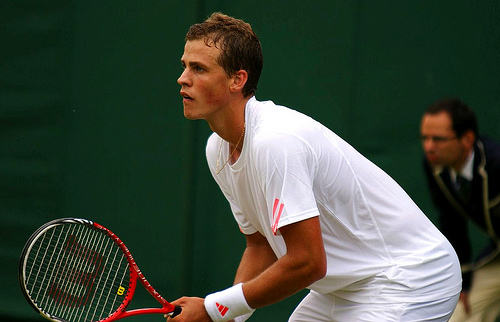
question: これは誰ですか？
answer: テニス選手

question: どういう状況ですか？
answer: 相手のサービスを待ち構えている

question: ラケットはどこのブランドのものですか？
answer: ウィルソン

question: サポーターはどこのブランドのものですか？
answer: アディダス

question: どういうウェアを着ていますか？
answer: 上下ともに白の無地のもの

question: ラケットは何色ですか？
answer: 上部が黒で下部が赤

question: サポーターは何色ですか？
answer: 白地にピンク色のアディダスのマークが入っている

question: 髪の毛は何色ですか？
answer: 黒みがかった茶色